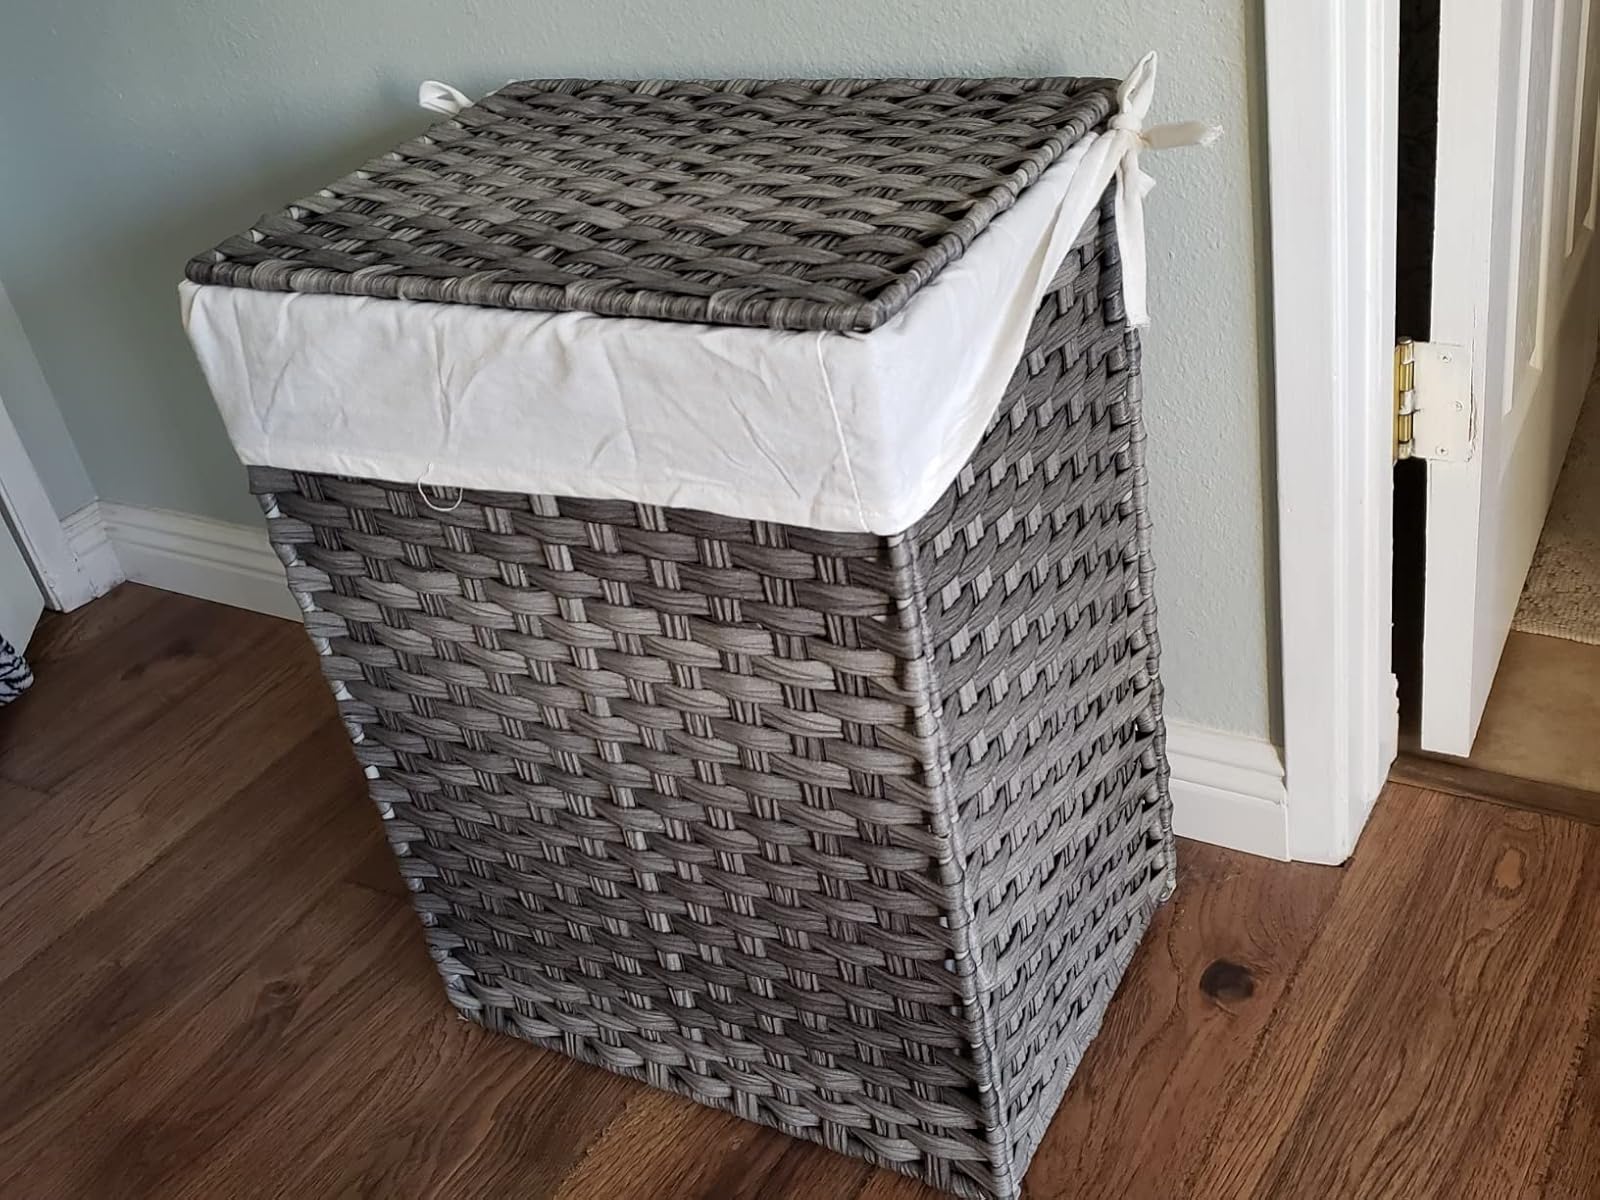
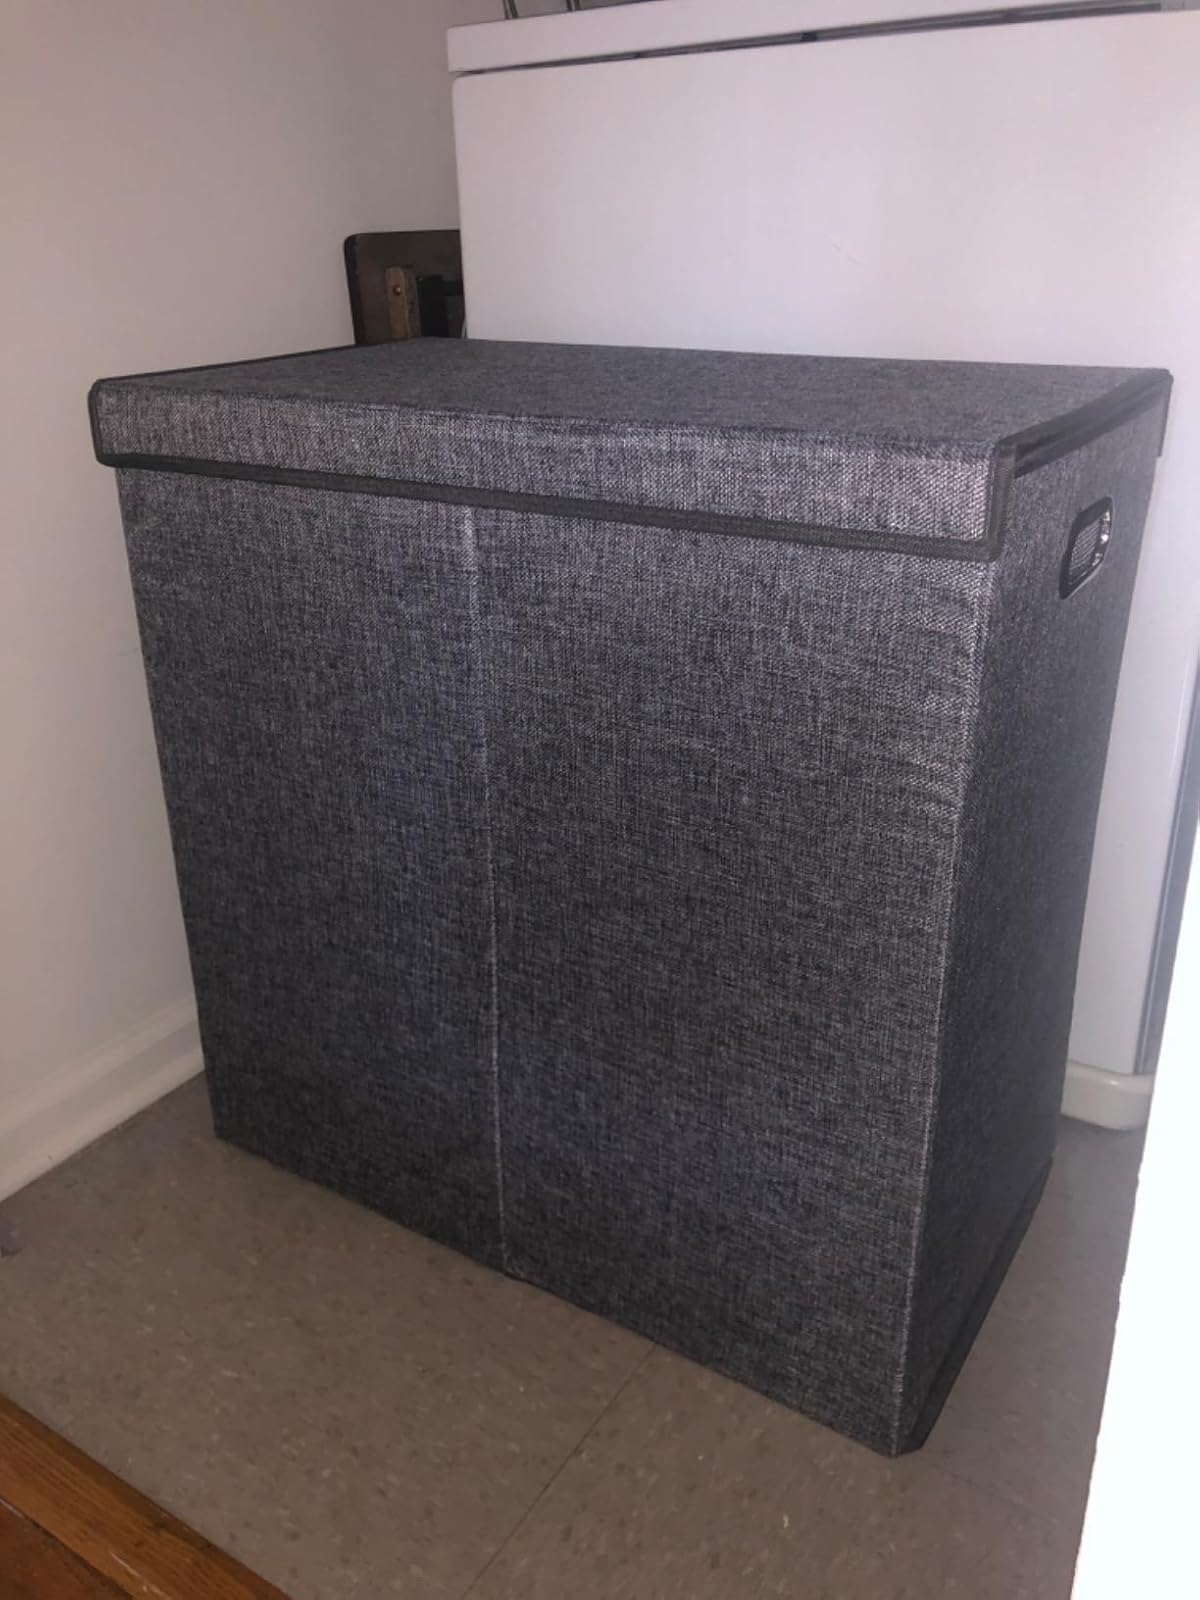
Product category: items_hamper
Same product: no